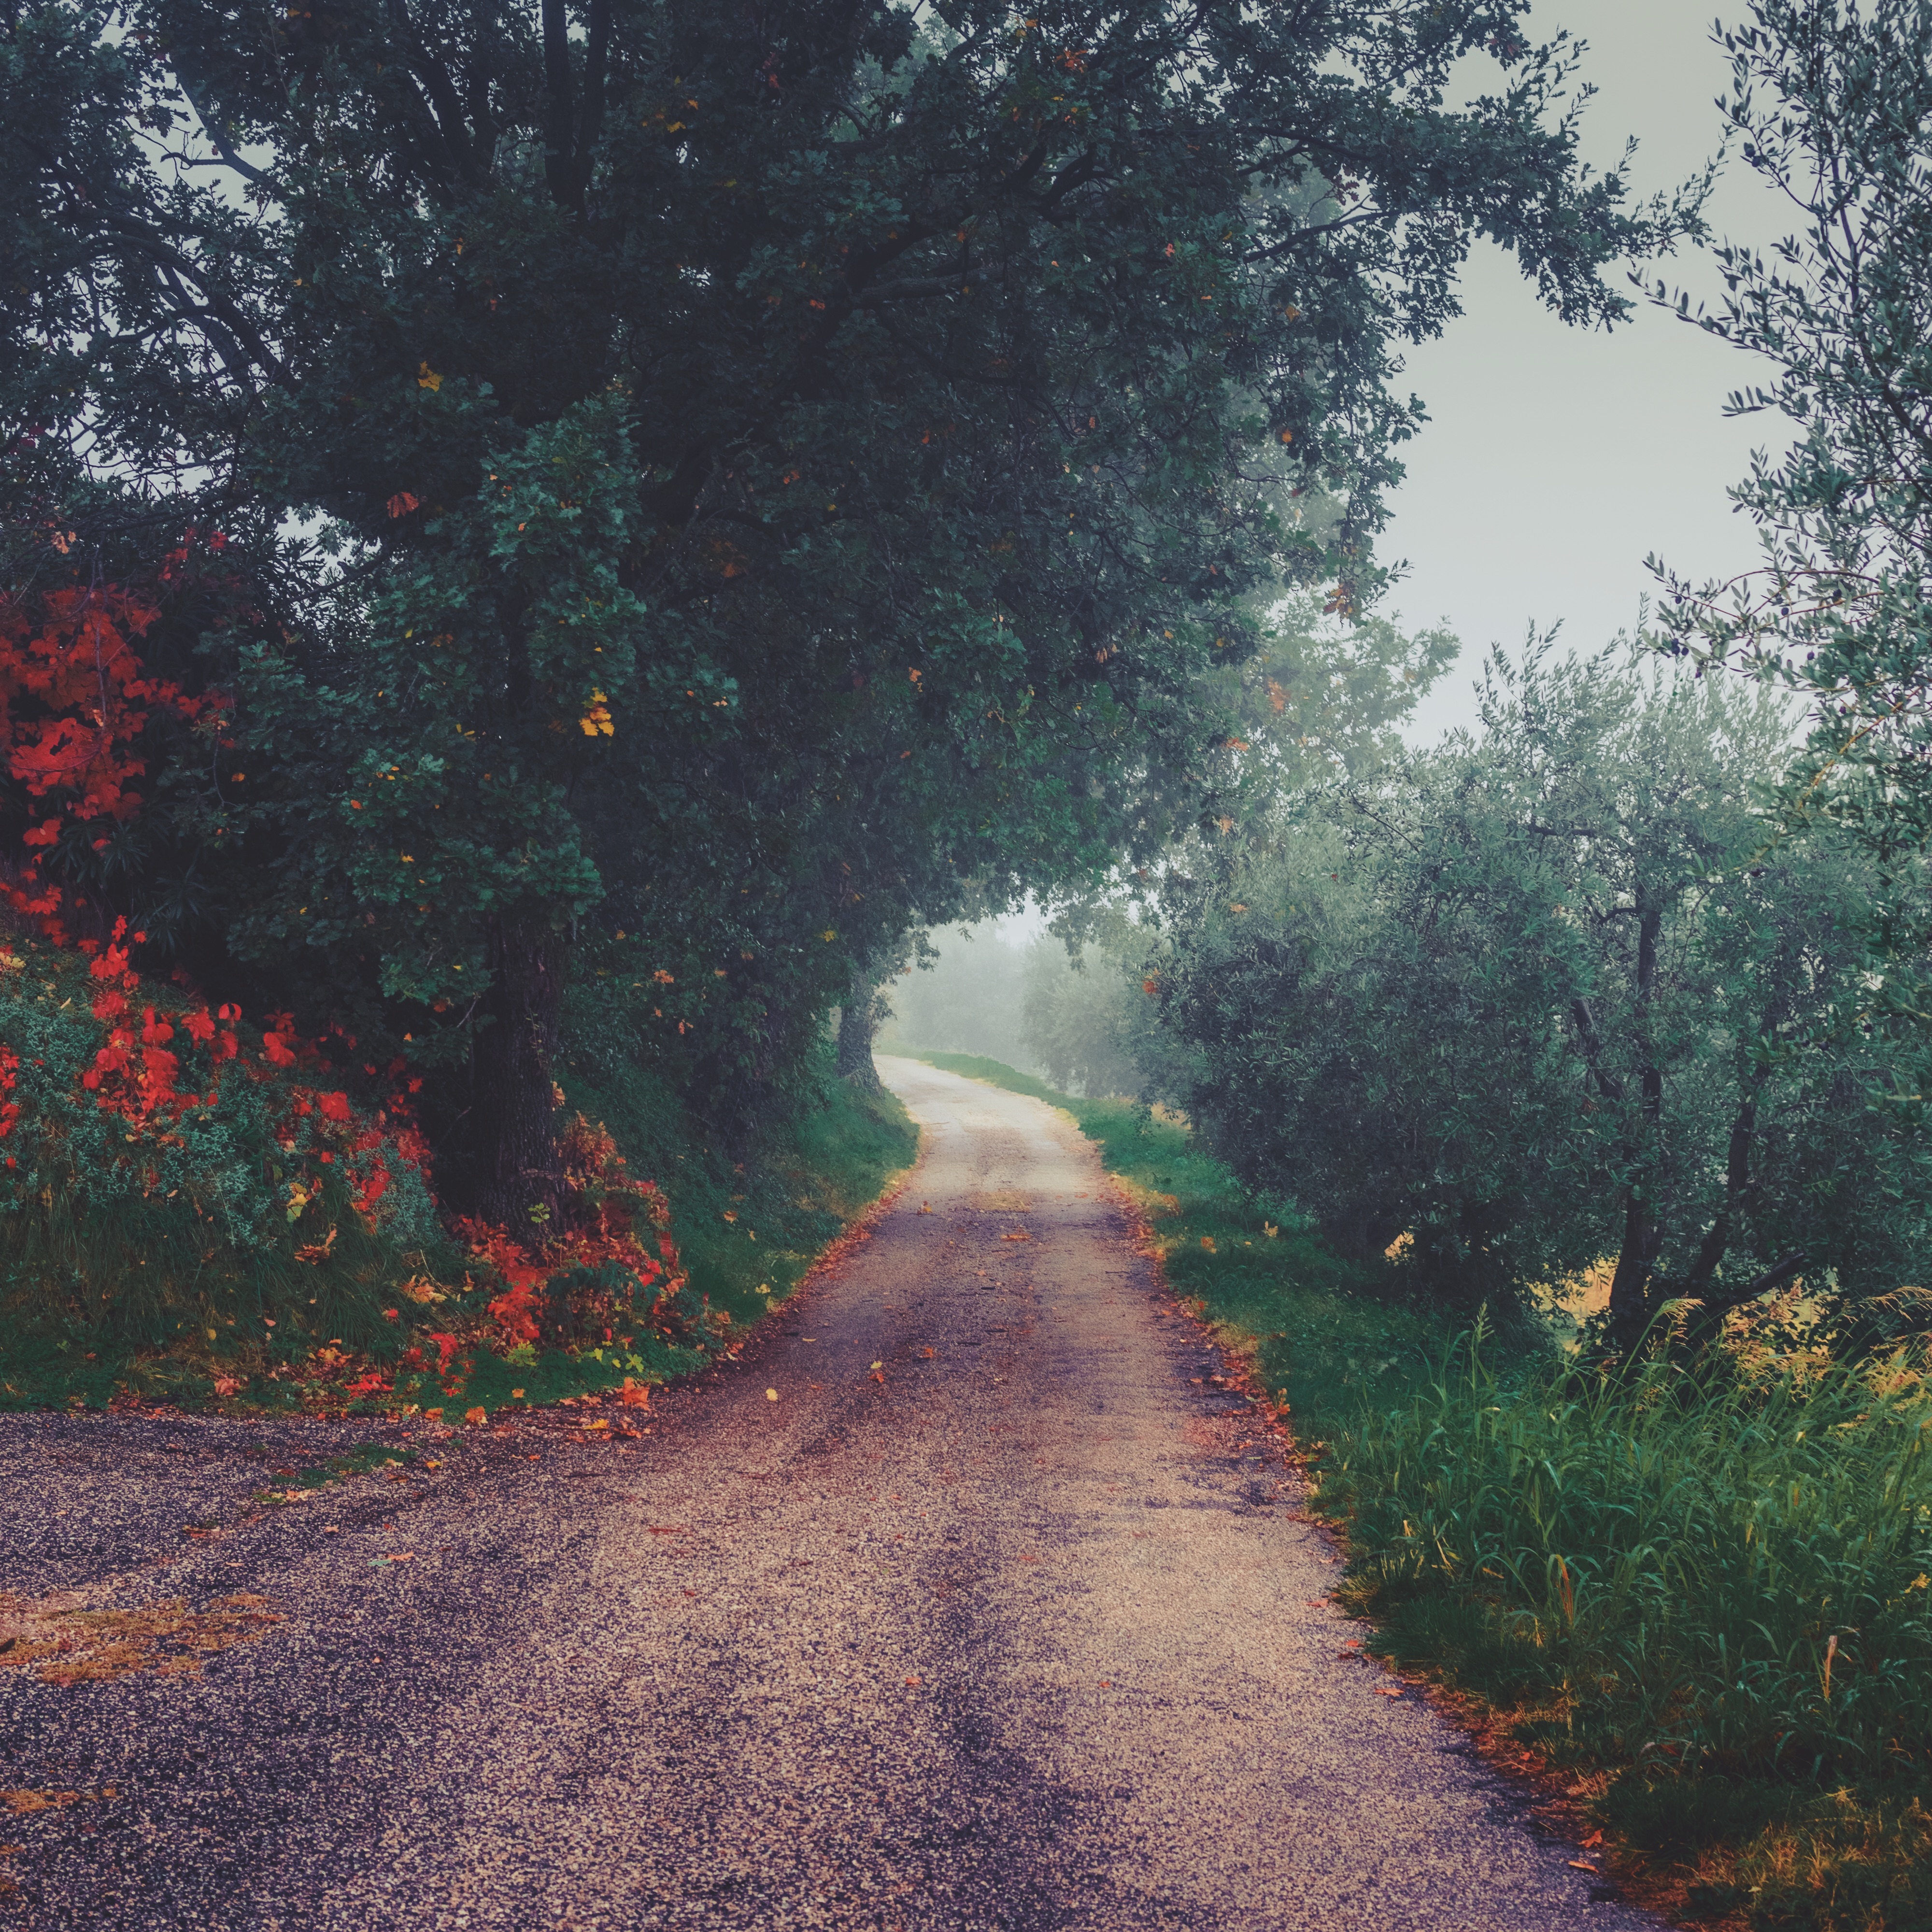
tree, nature, forest, grass, plant, road, mist, meadow, sunlight, morning, leaf, hill, autumn, season, infrastructure, woodland, habitat, rural area, atmospheric phenomenon, woody plant